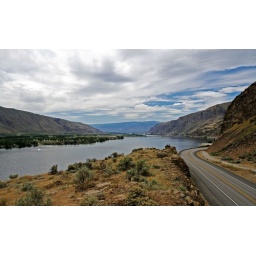
clouds over the columbia river